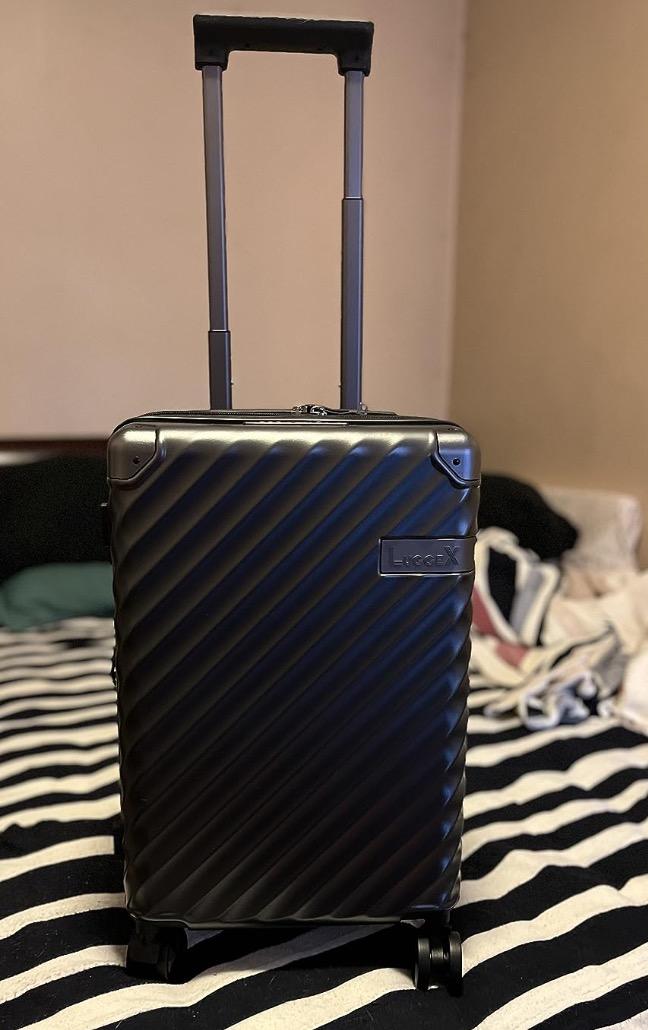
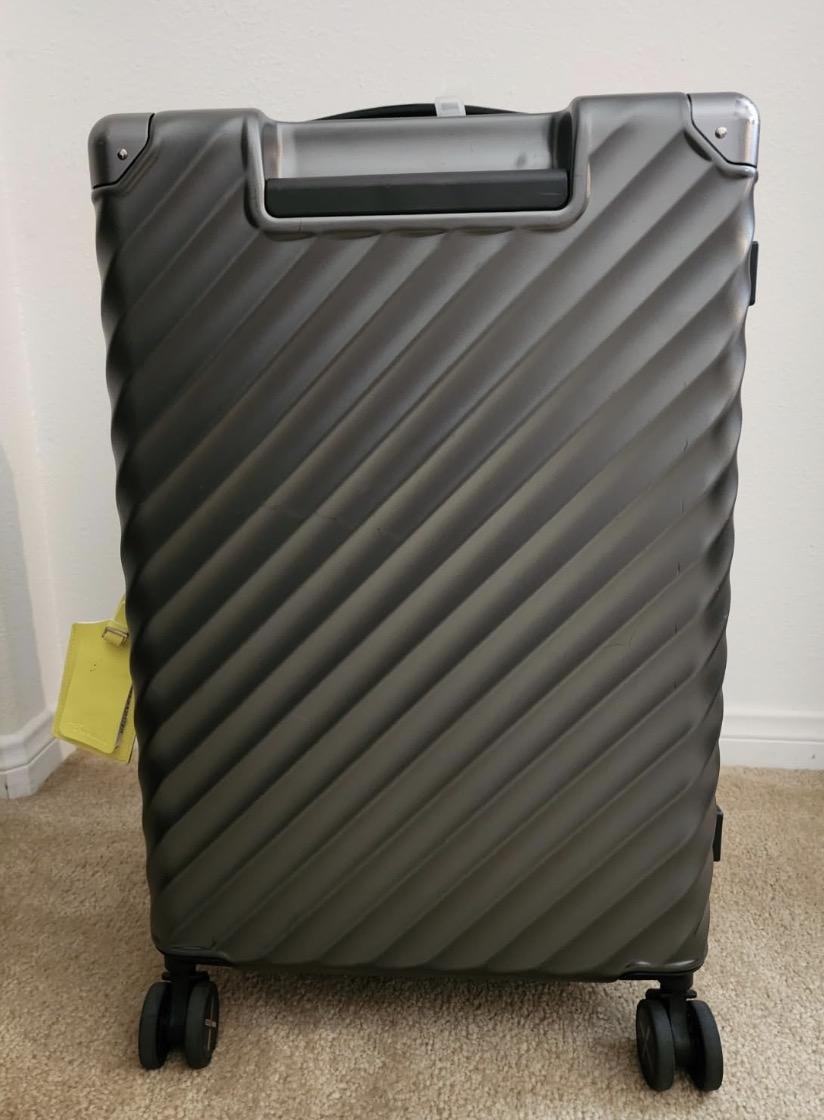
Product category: misc
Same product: yes